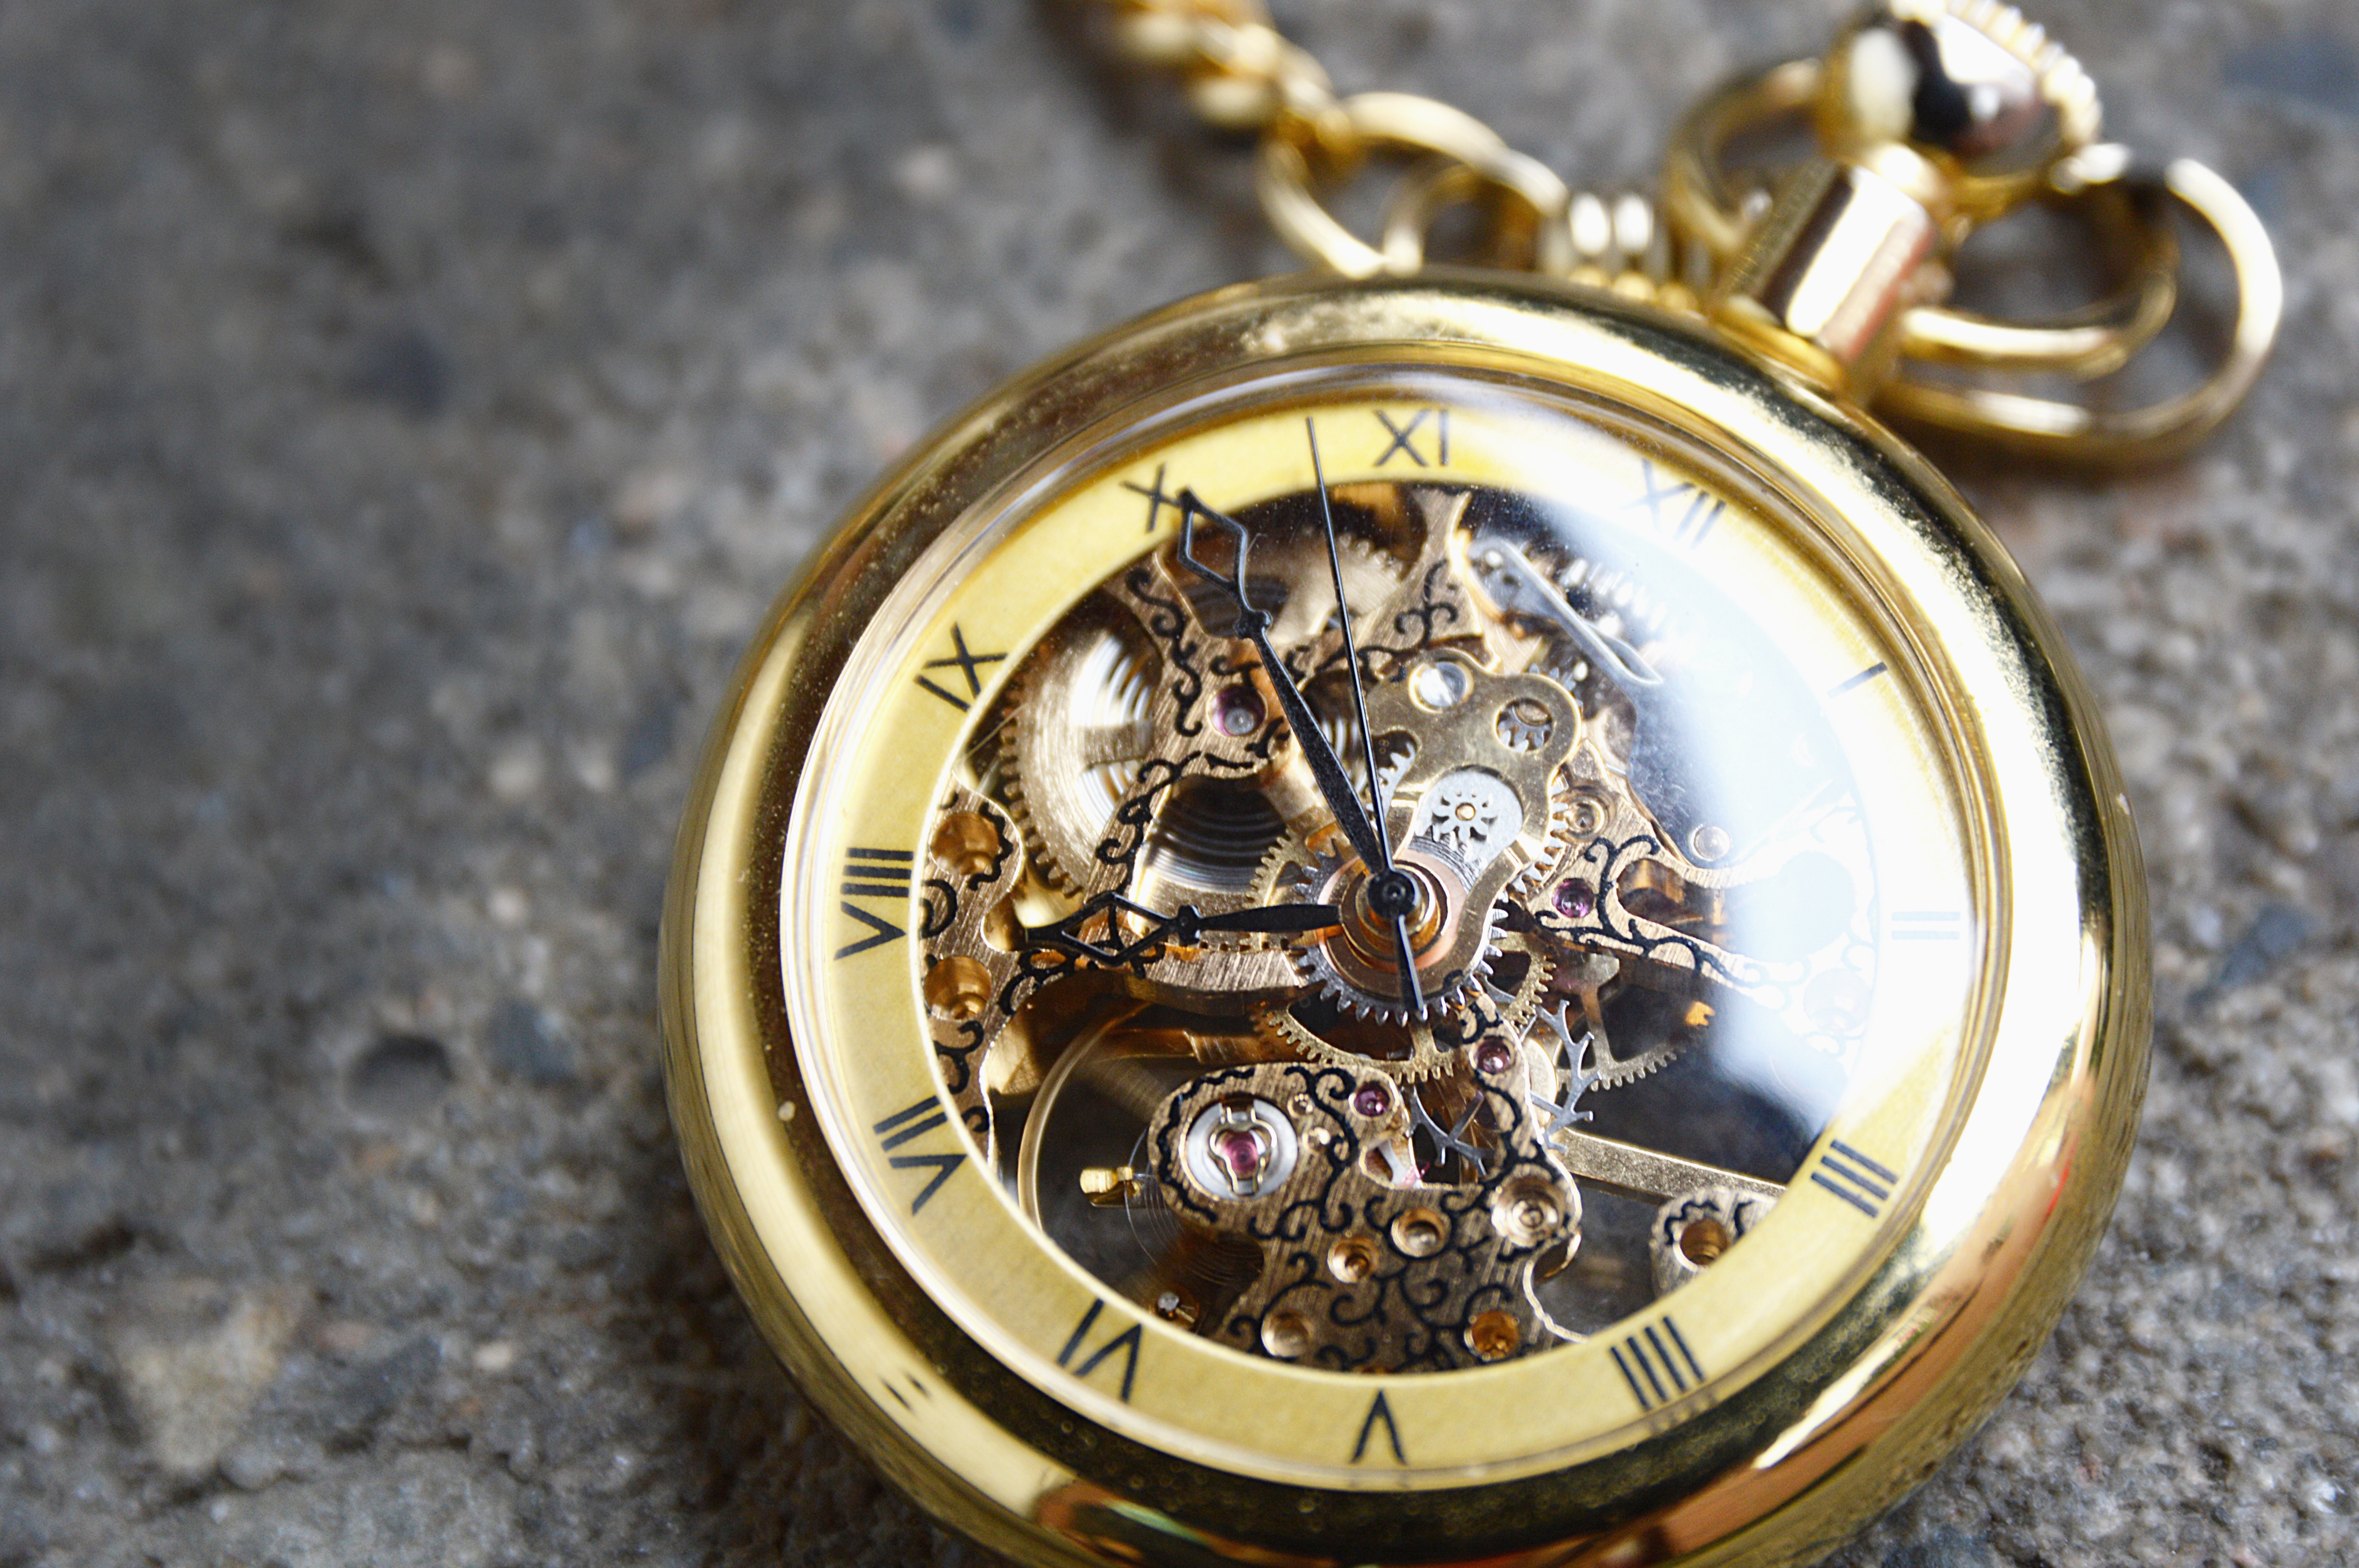
watch, hand, clock, time, gear, movement, pocket watch, jewellery, gold, pendant, valuable, locket, fashion accessory